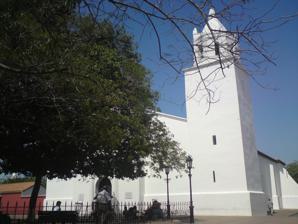
Building: Cathedral of Coro
Country: Venezuela
Year built: 1634
Church in Coro, Venezuela Cathedral Basilica of St. Anne Catedral Basílica Menor de Santa Ana de Coro Location Coro Country Venezuela Denomination Roman Catholic Church The Cathedral Basilica of St. Anne ( Spanish : Catedral Basílica Menor de Santa Ana de Coro ) is a cathedral and basilica located in Coro , Venezuela . Pope Clement VII created the Diocese of Coro in 1531. Construction of the cathedral began in 1583; it is not known who designed the plan with its nave and 2 aisles (3 naves in Spanish terminology). The tower of the cathedral was built after 1620, and it is believed that the construction work was completed in 1634, almost 50 years after the decision had been made to start the work. It is known that between 1608 and 1615, Francisco Ramírez participated in the construction of the dome and two lateral vaults. Nevada Bartolomé took over the work in 1615 and his role was essential in the continuity of the work and outcome of its construction. The cathedral was among all buildings built before 1713 the most important as it would set a precedent in the architectural features for the construction of the churches of the rest of the country. Conservation Coro and the nearby town of La Vela de Coro were designated a World Heritage Site ("Coro and its port La Vela") in the 1990s because of their architectural heritage. The cathedral has been included in a buffer zone , rather than the core area of the site. In 2005 Coro was included in the List of World Heritage in Danger following damage caused to the city by heavy rains. In 2018 corrective measures were still being addressed, although some progress had been made. See also List of cathedrals in Venezuela Catholic Church in Venezuela References